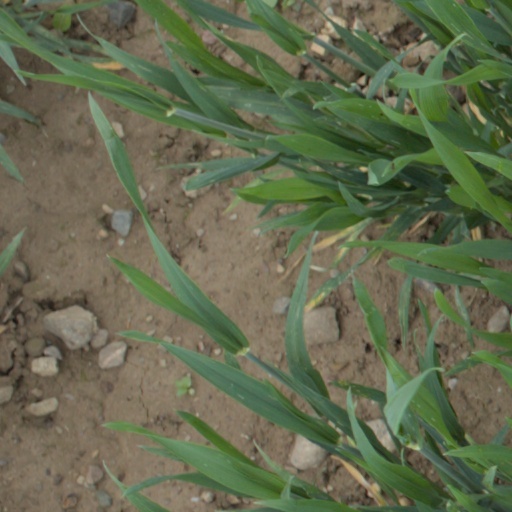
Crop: wheat